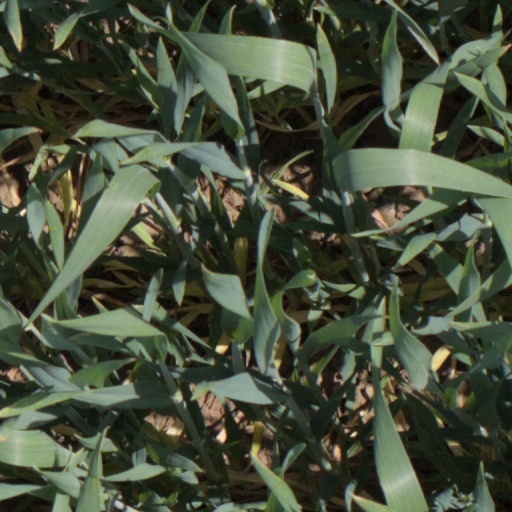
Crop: wheat